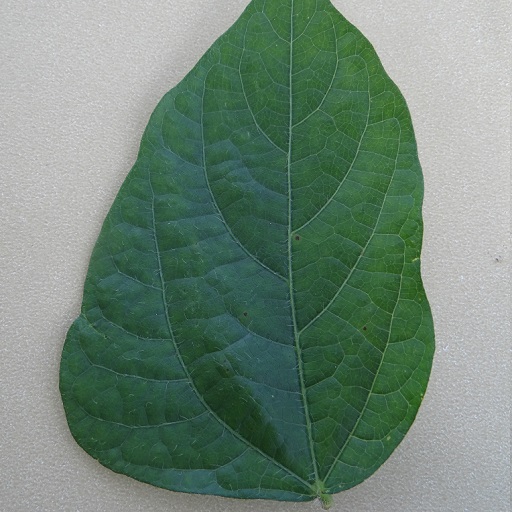
Label: Healthy